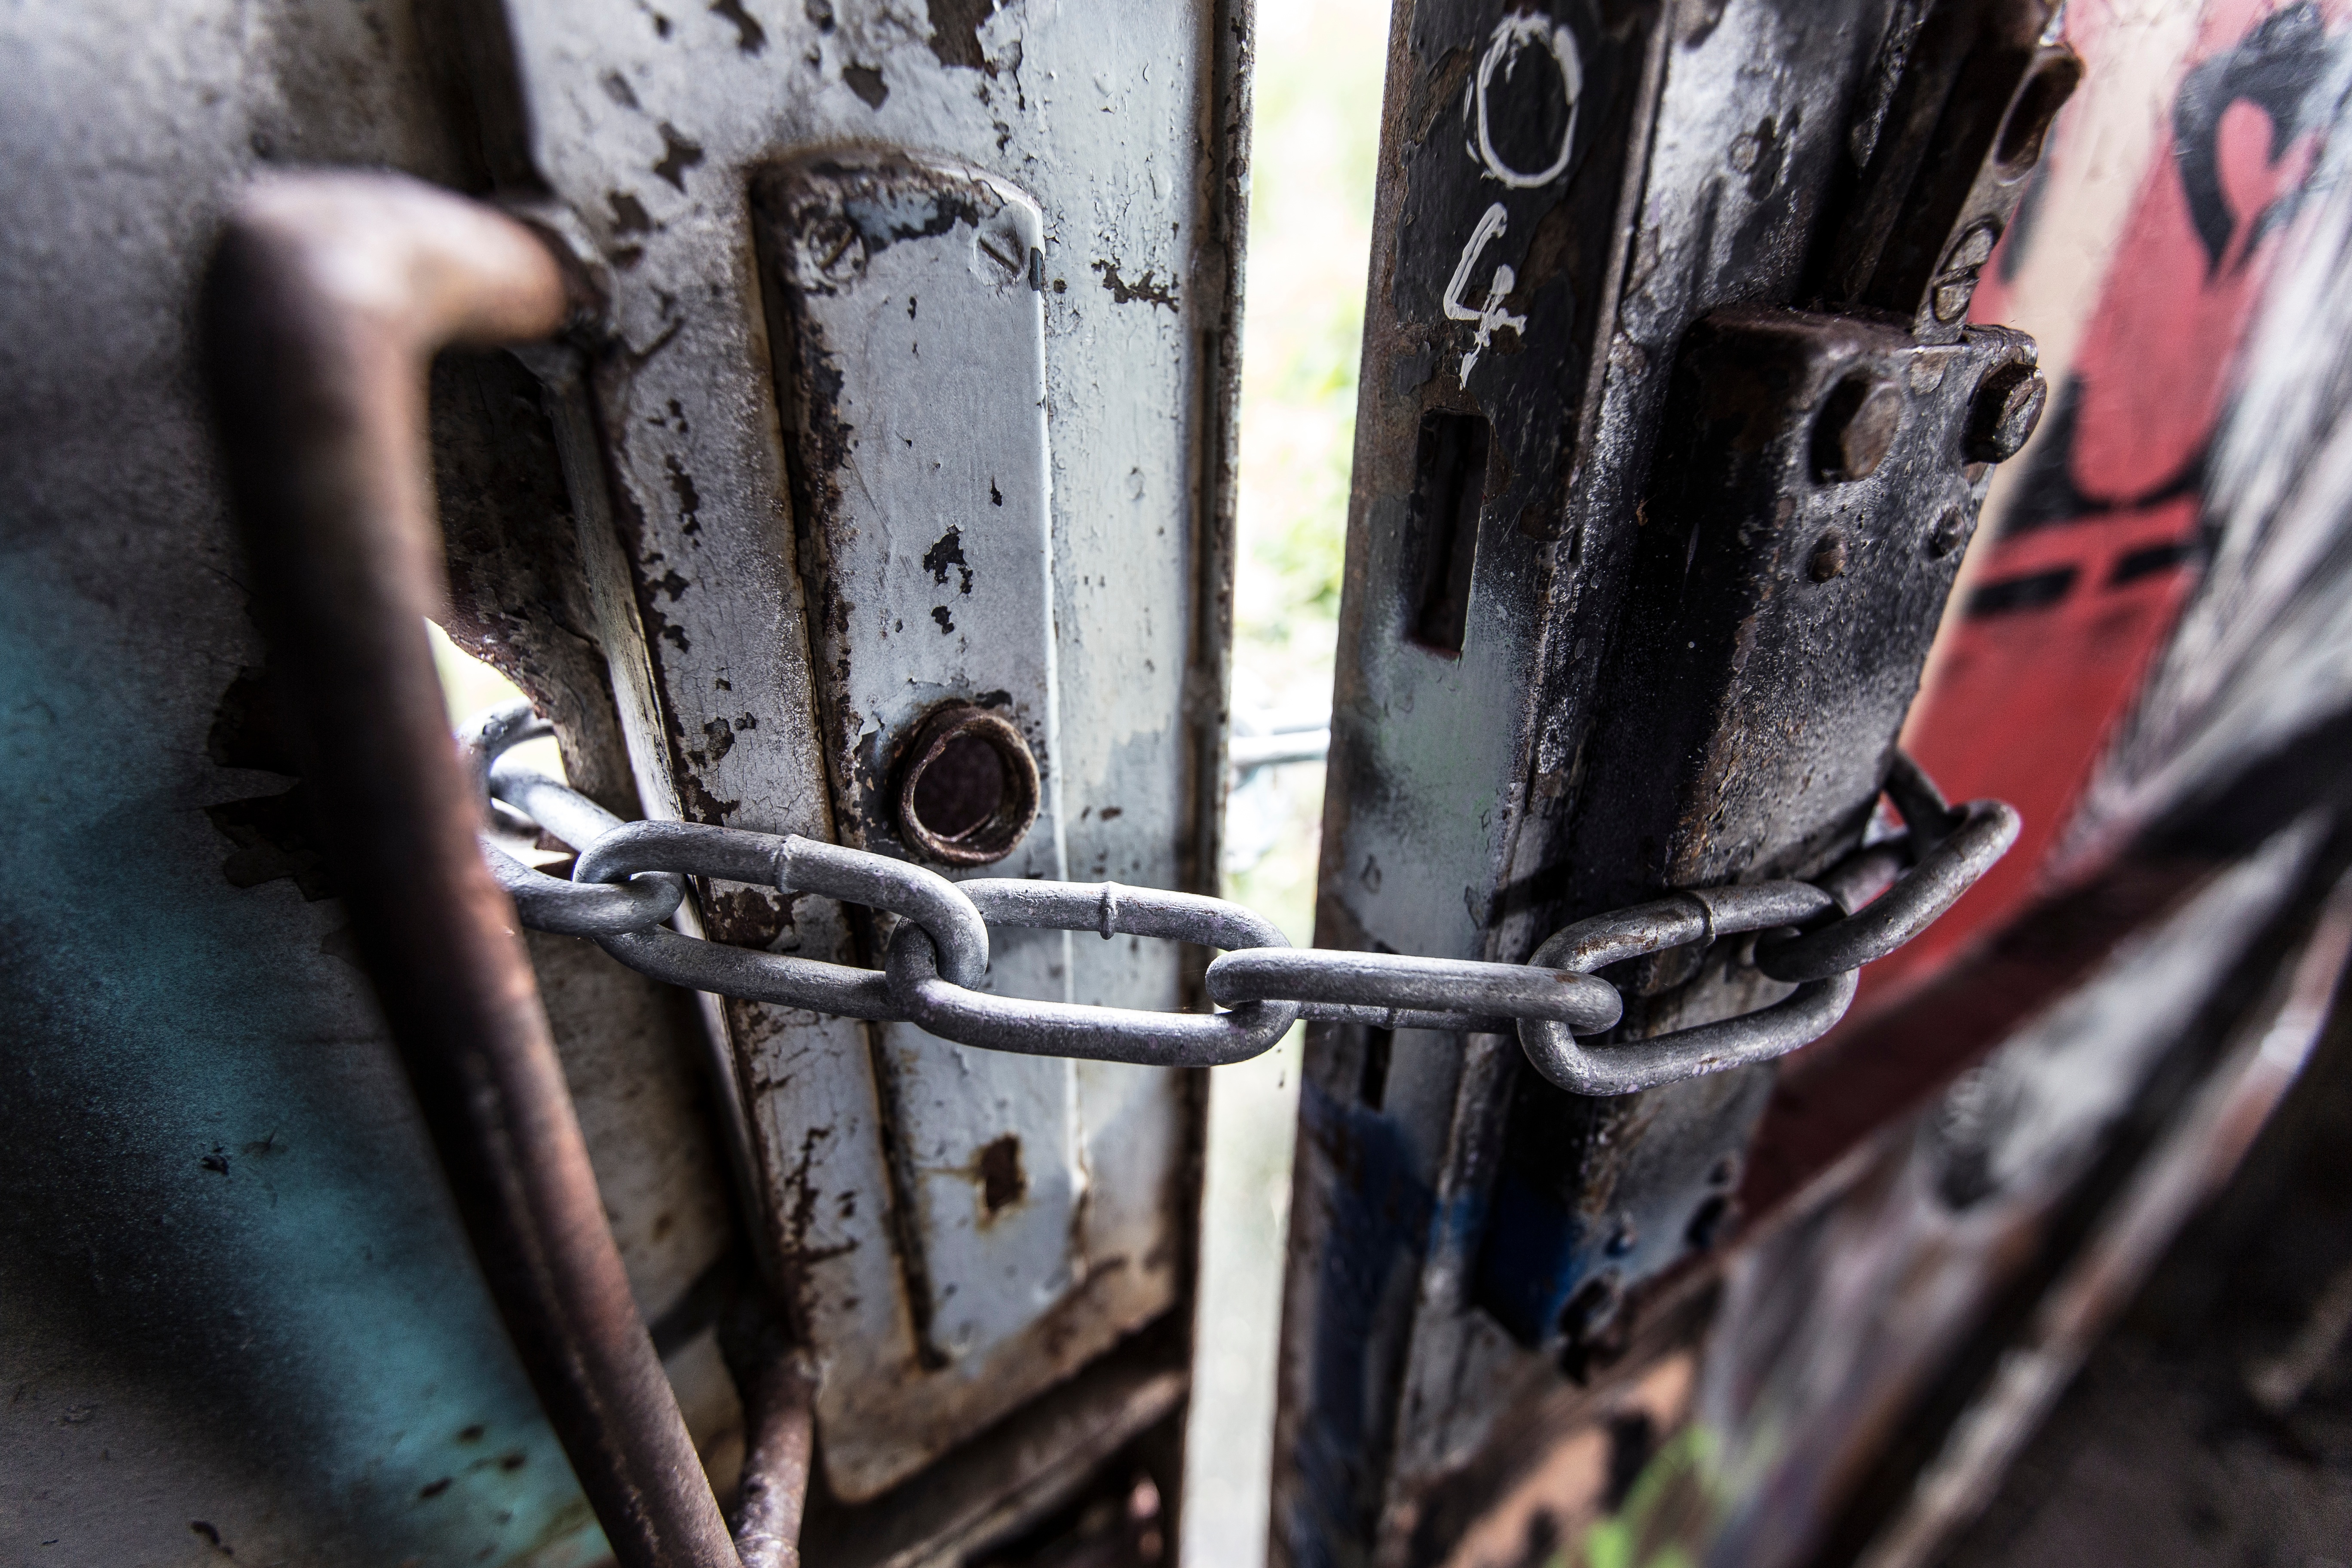
wheel, bicycle, vehicle, material, tire, mountain bike, automotive exterior, automotive tire